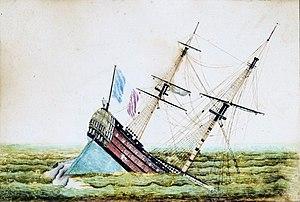
Le naufrage du vaisseau Le Républicain (ancien Royal Louis lancé en 1780) sur la roche du Mingant le 24 décembre 1794 alors qu'il sortait du port de Brest pour aller à la rencontre de la flotte anglaise
Le Royal Louis était un vaisseau de ligne à trois-ponts lancé en 1780. Il participa à la Guerre d’Indépendance américaine. Il fut renommé Républicain pendant la Révolution française. Engagé dans une nouvelle guerre avec l’Angleterre en 1793, il fit naufrage en 1794.
Plouzané [pluzane] est une commune du département du Finistère, dans la région Bretagne, en France.